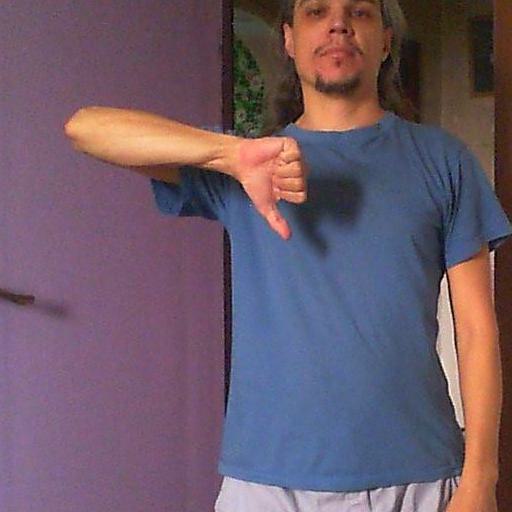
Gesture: dislike